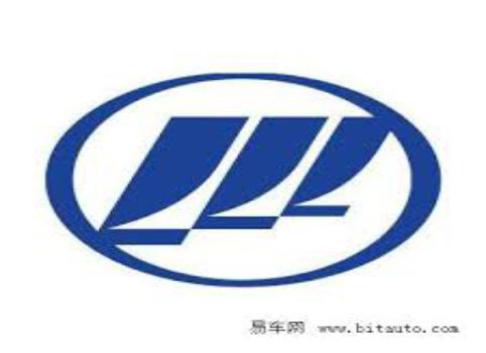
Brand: lifan-2
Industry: Transportation